Panipak Wongpattanakit

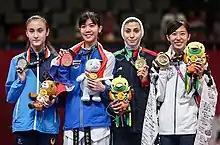
2018 Asian Games podium

Panipak "Tennis" Wongpattanakit (born 8 August 1997) is a retired Thai taekwondo athlete. A two-time Olympic champion, she is currently the top-ranked athlete in the women's 49 kg.